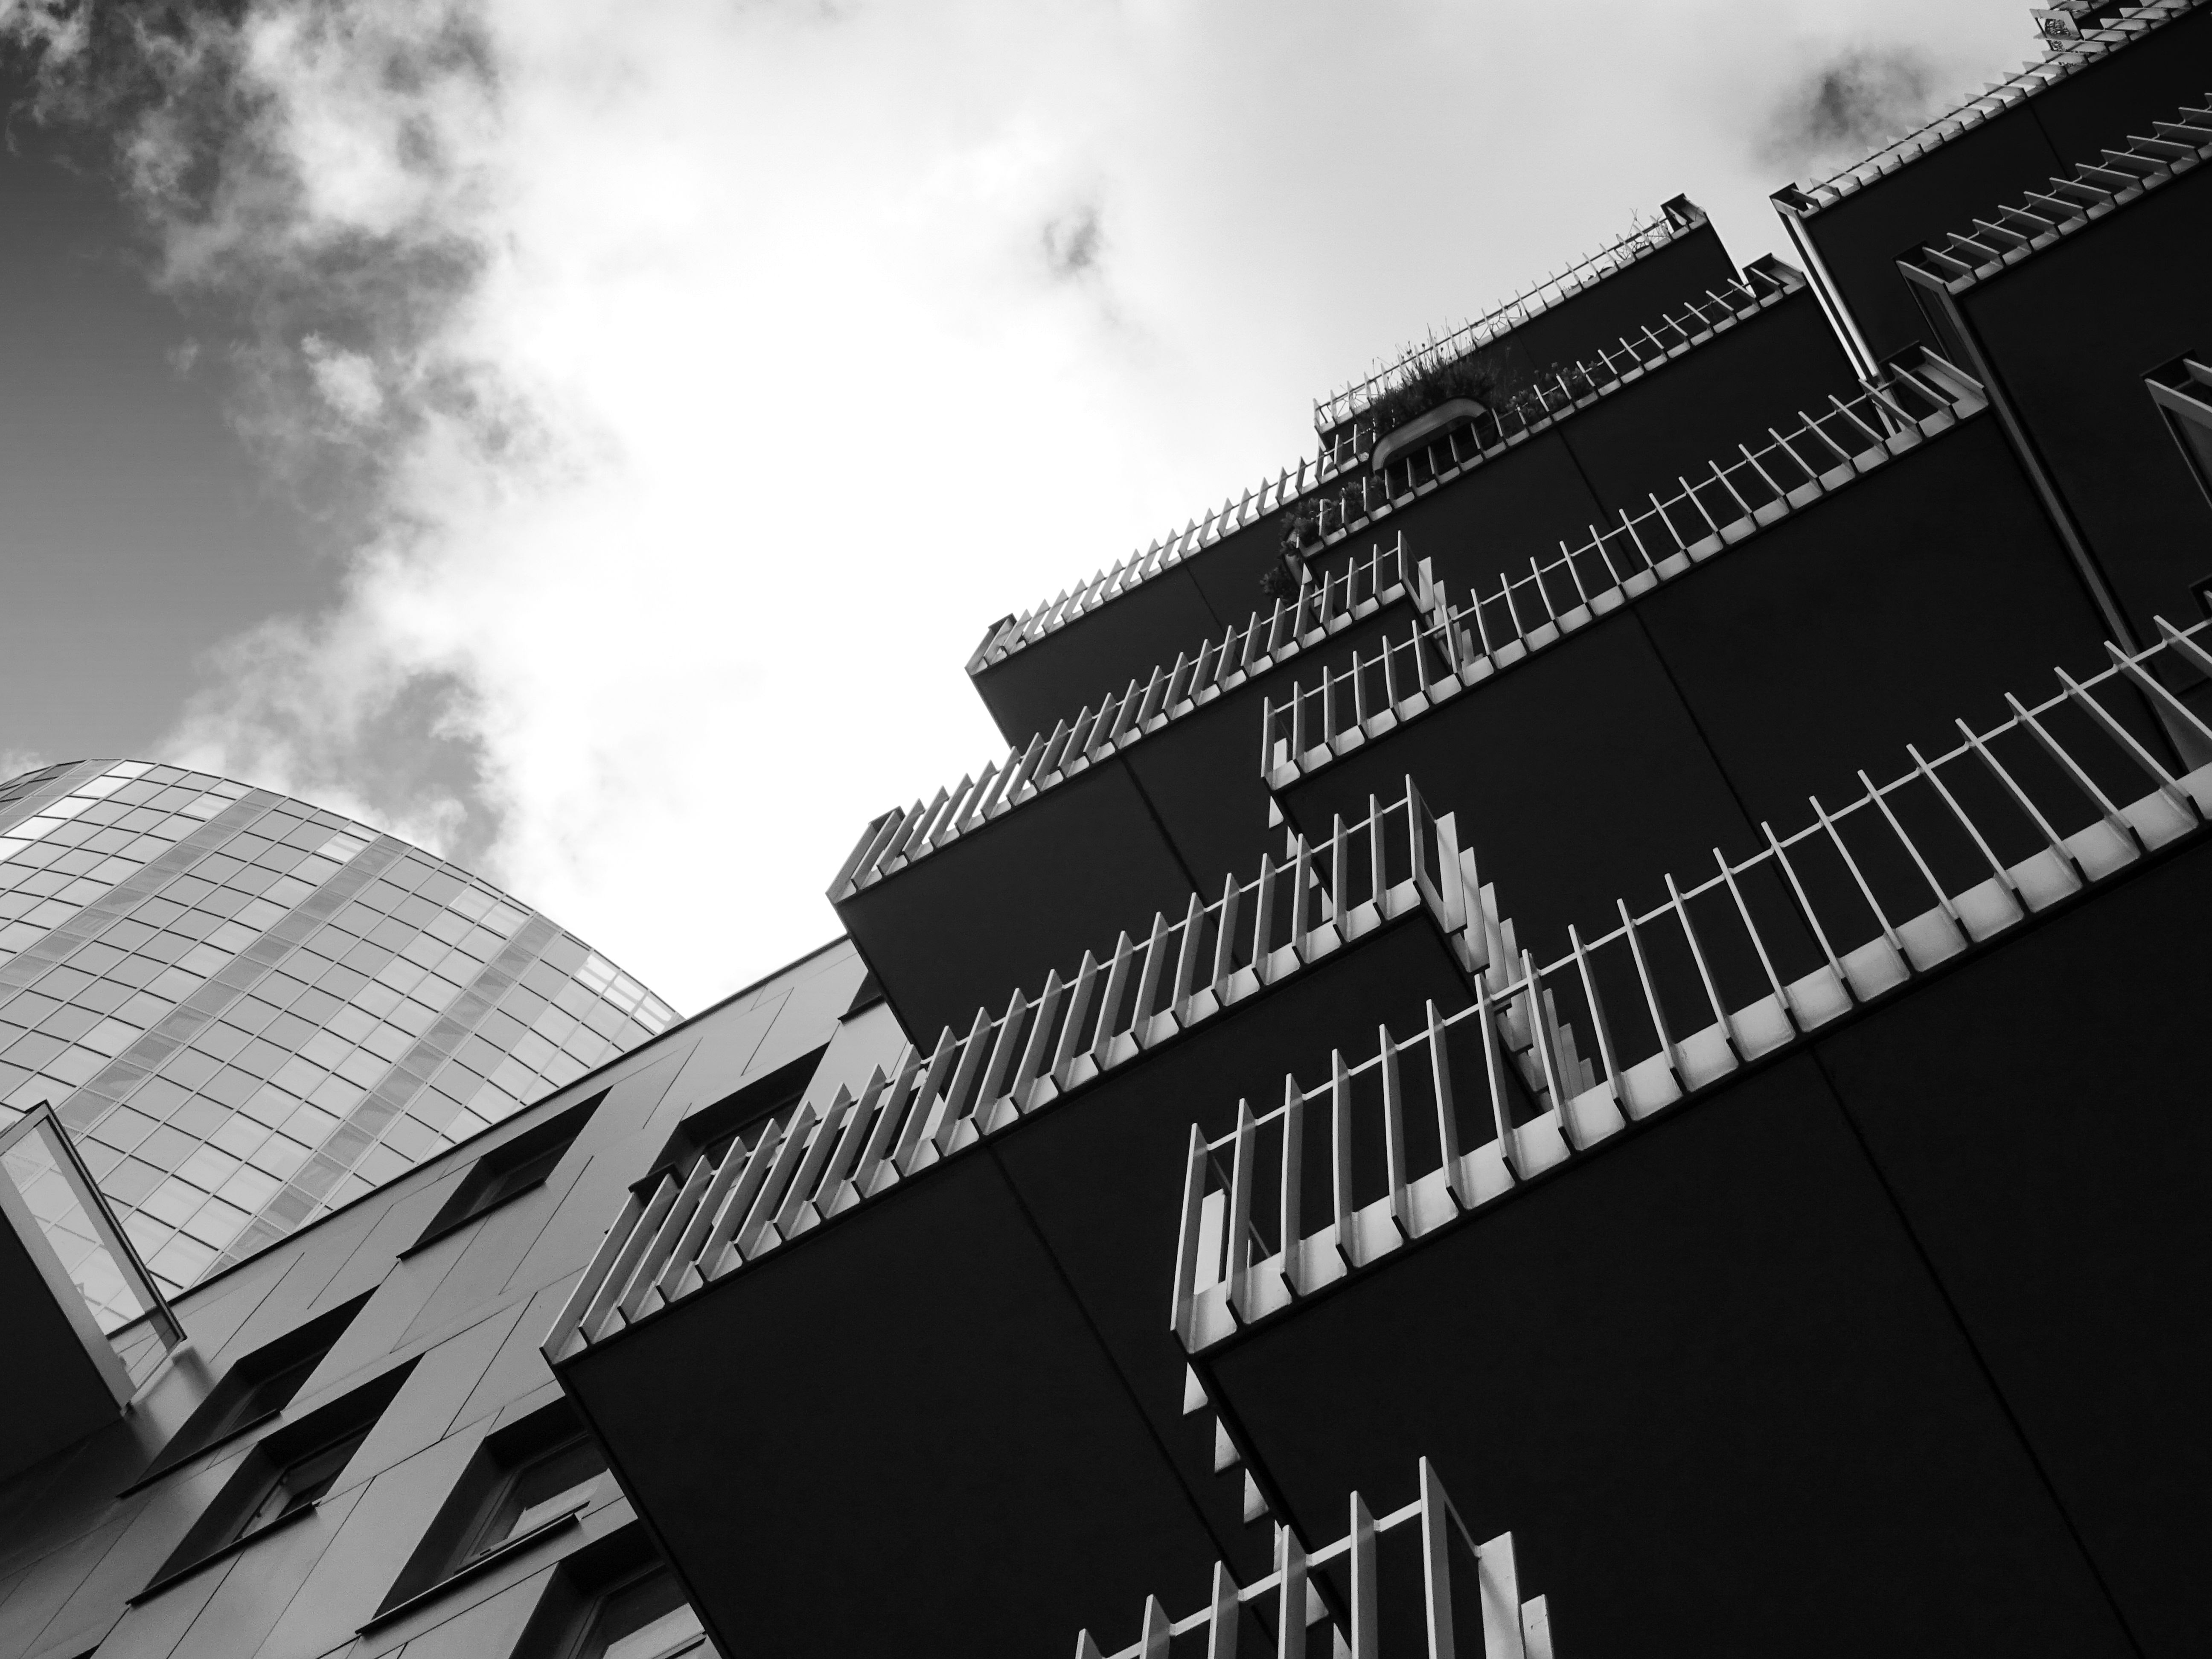
white, black, black and white, architecture, monochrome, monochrome photography, sky, urban area, building, photography, city, cloud, stock photography, metropolis, style, facade, tower